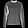
Label: Pullover